Blue Lightning (1995 video game)

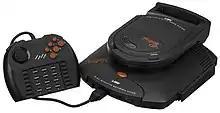
"Blue Lightning" was one of the first titles announced for Jaguar CD, but went through a troubled development to coincide with the add-on's release.

Gill stated the team underestimated how much work the project would bring to them while ATD expanded into multiple teams, as they had many problems when developing "Blue Lightning" at the same time the Jaguar CD hardware was being finished and not understanding how gameplay from the original game worked when recreating it for Jaguar. Tilley recalled building the levels using MS-DOS, drawing them by typing a letter on the keyboard in a pattern that equated to objects such as large rocks and tanks. Herd claimed that ATD hired both an aircraft and a flight suit for a photo shoot, where the game's staff dressed as fighter pilots and used photos from the session as portraits for the pilot selection screen. Herd also stated that the background graphics were digitized images while sprites were produced from pre-rendered 3D models, which caused her discontent with both ATD and the project, calling the scanned backgrounds "awful" and left the company as a result. Herd has since retrospectively referred the game's development as "the one which gave me the most headaches", but also as one of the titles she would like to rework.